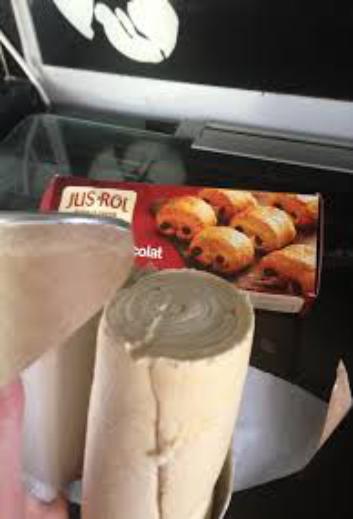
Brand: Jus-Rol
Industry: Food